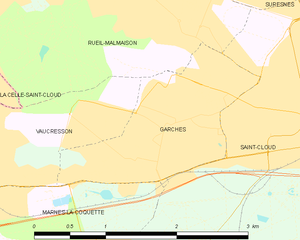
Carte des communes françaises Garches